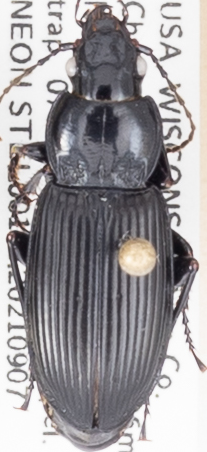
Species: Pterostichus melanarius melanarius
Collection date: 2021-09-07
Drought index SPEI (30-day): -0.1
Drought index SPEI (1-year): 0.24
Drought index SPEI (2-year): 1.28